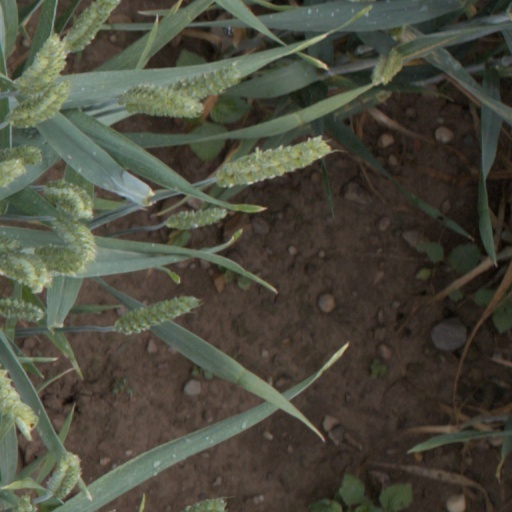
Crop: wheat